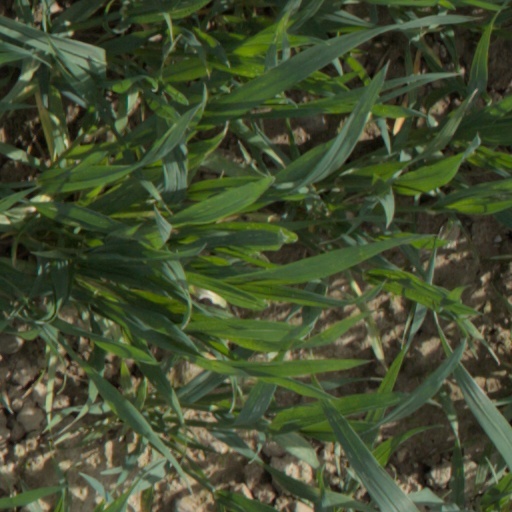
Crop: wheat